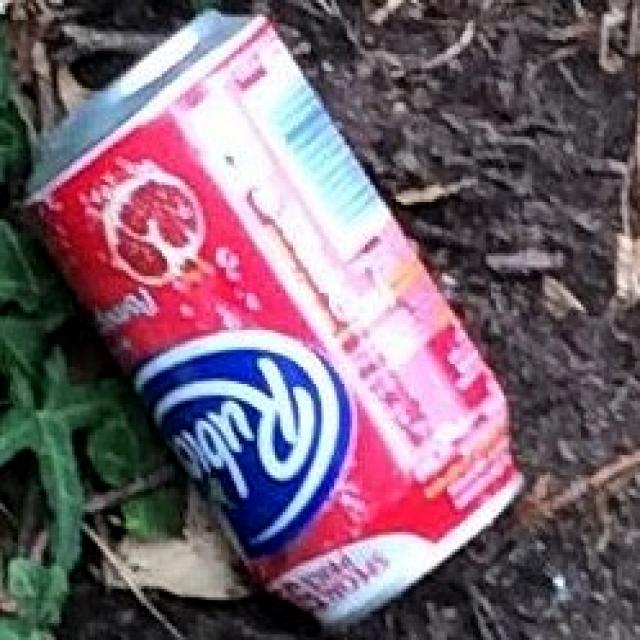
Label: Metal